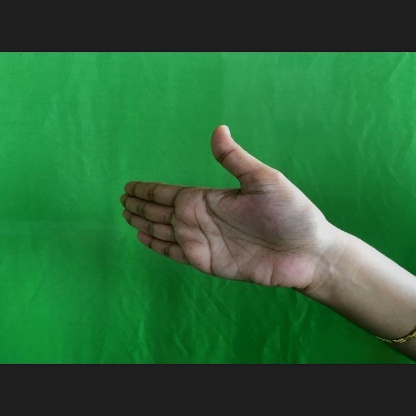
Mudra: Ardhachandran